Thomas Furly Forster

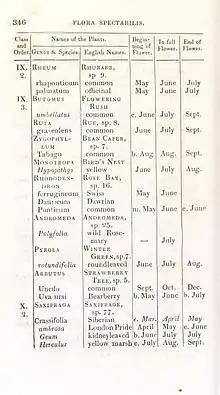
Page from "The Pocket Encyclopædia of Natural Phenomena" (1827) by Thomas Furly Forster

His fondness for animals made Forster refuse to prepare an account of the fauna. He contributed two papers to the Linnean Society's "Transactions", and left an extensive "hortus siccus" of algæ, as well as of flowering plants, together with fossils, music, and more than a thousand drawings of churches and other ancient buildings, executed by himself. His natural history journals, including weather prognostics, were published by his son in 1827 as "The Pocket Encyclopædia of Natural Phenomena".